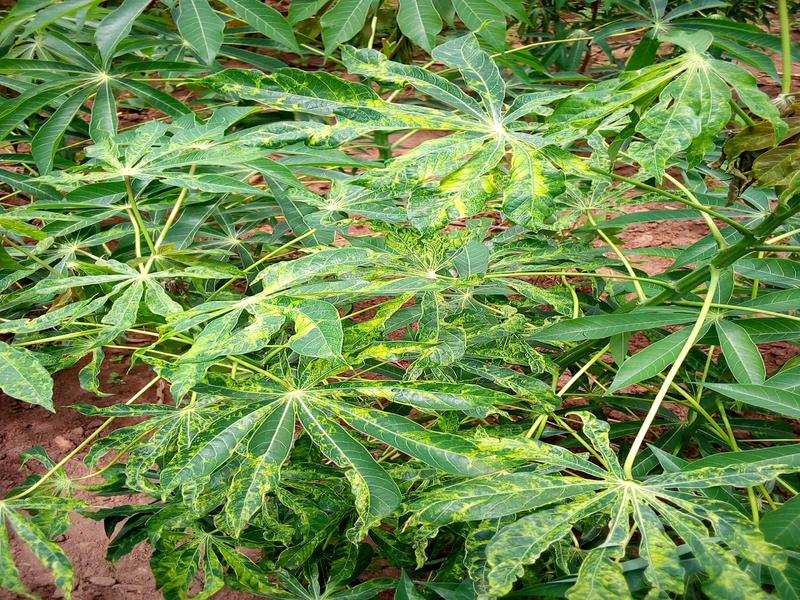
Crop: cassava
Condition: mosaic_disease